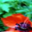
Label: poppy